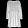
Label: Dress